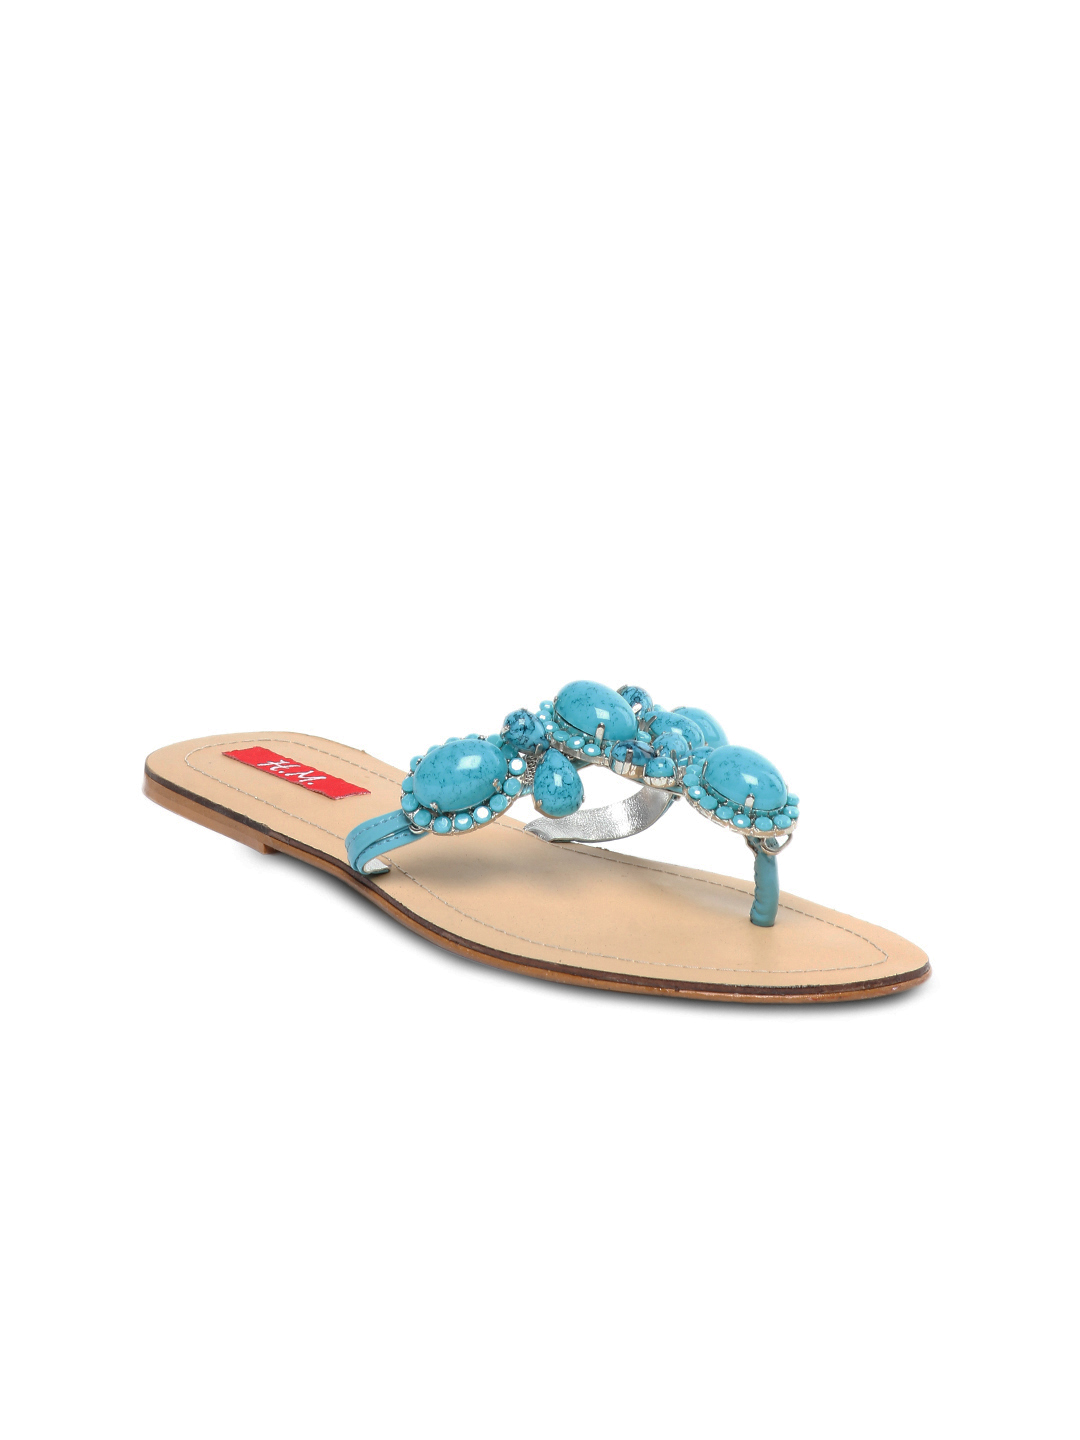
HM Women Blue Sandals
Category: Footwear / Shoes / Flats
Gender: Women
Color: Blue
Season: Winter 2012
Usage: Casual